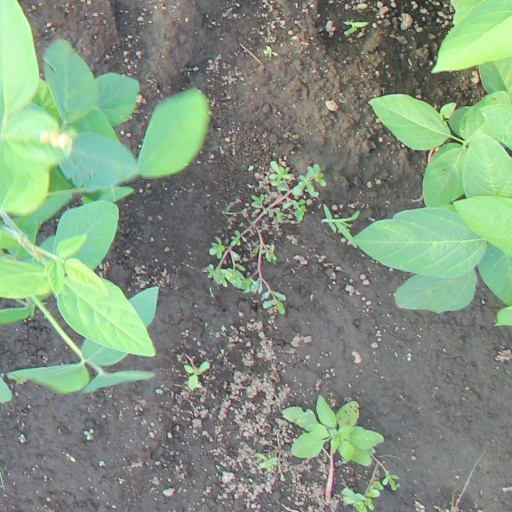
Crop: soybean